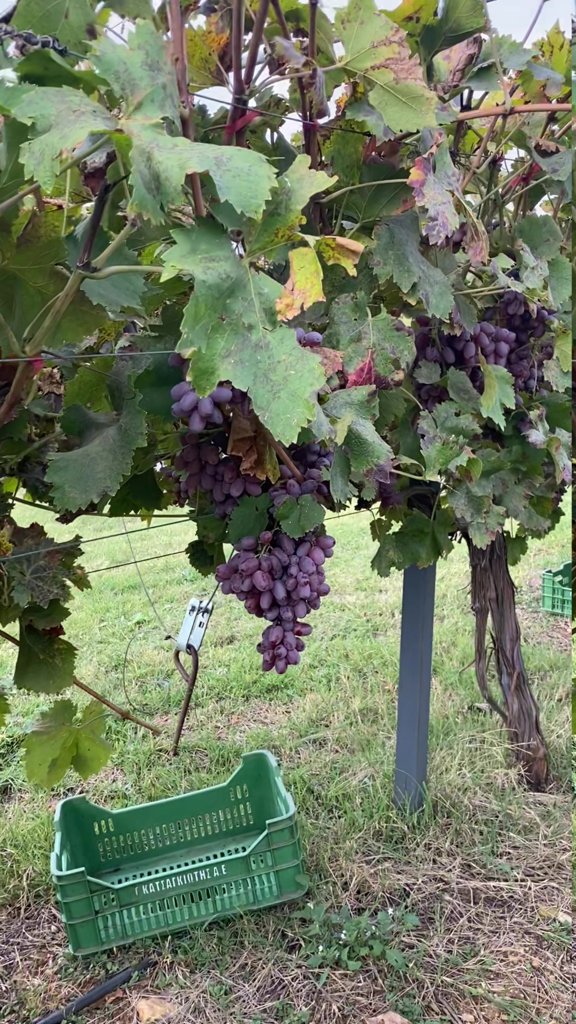
Berries visible: 143
Grape clusters: 6